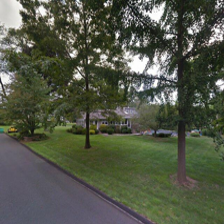
Label: streetView